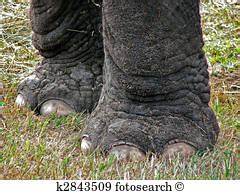
Label: elephant